Valentina Bronevich

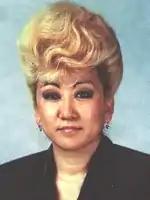

Valentina Tadeyevna Bronevich (born 1956) is a Russian politician from Kamchatka. She was elected Head of Administration of Koryak autonomy in the Far East in 1996, becoming Russia's first female governor.